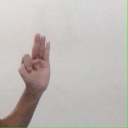
अक्षर: भ